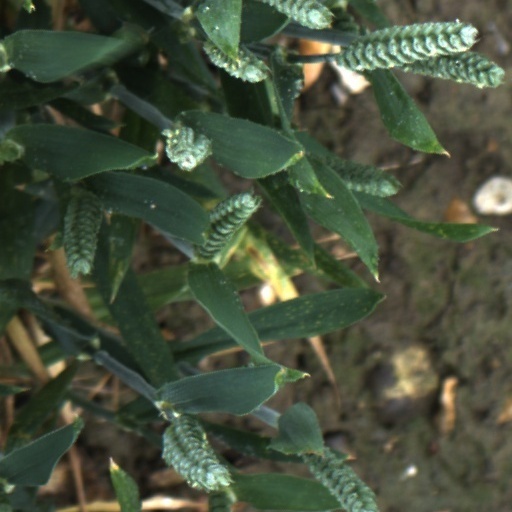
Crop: wheat